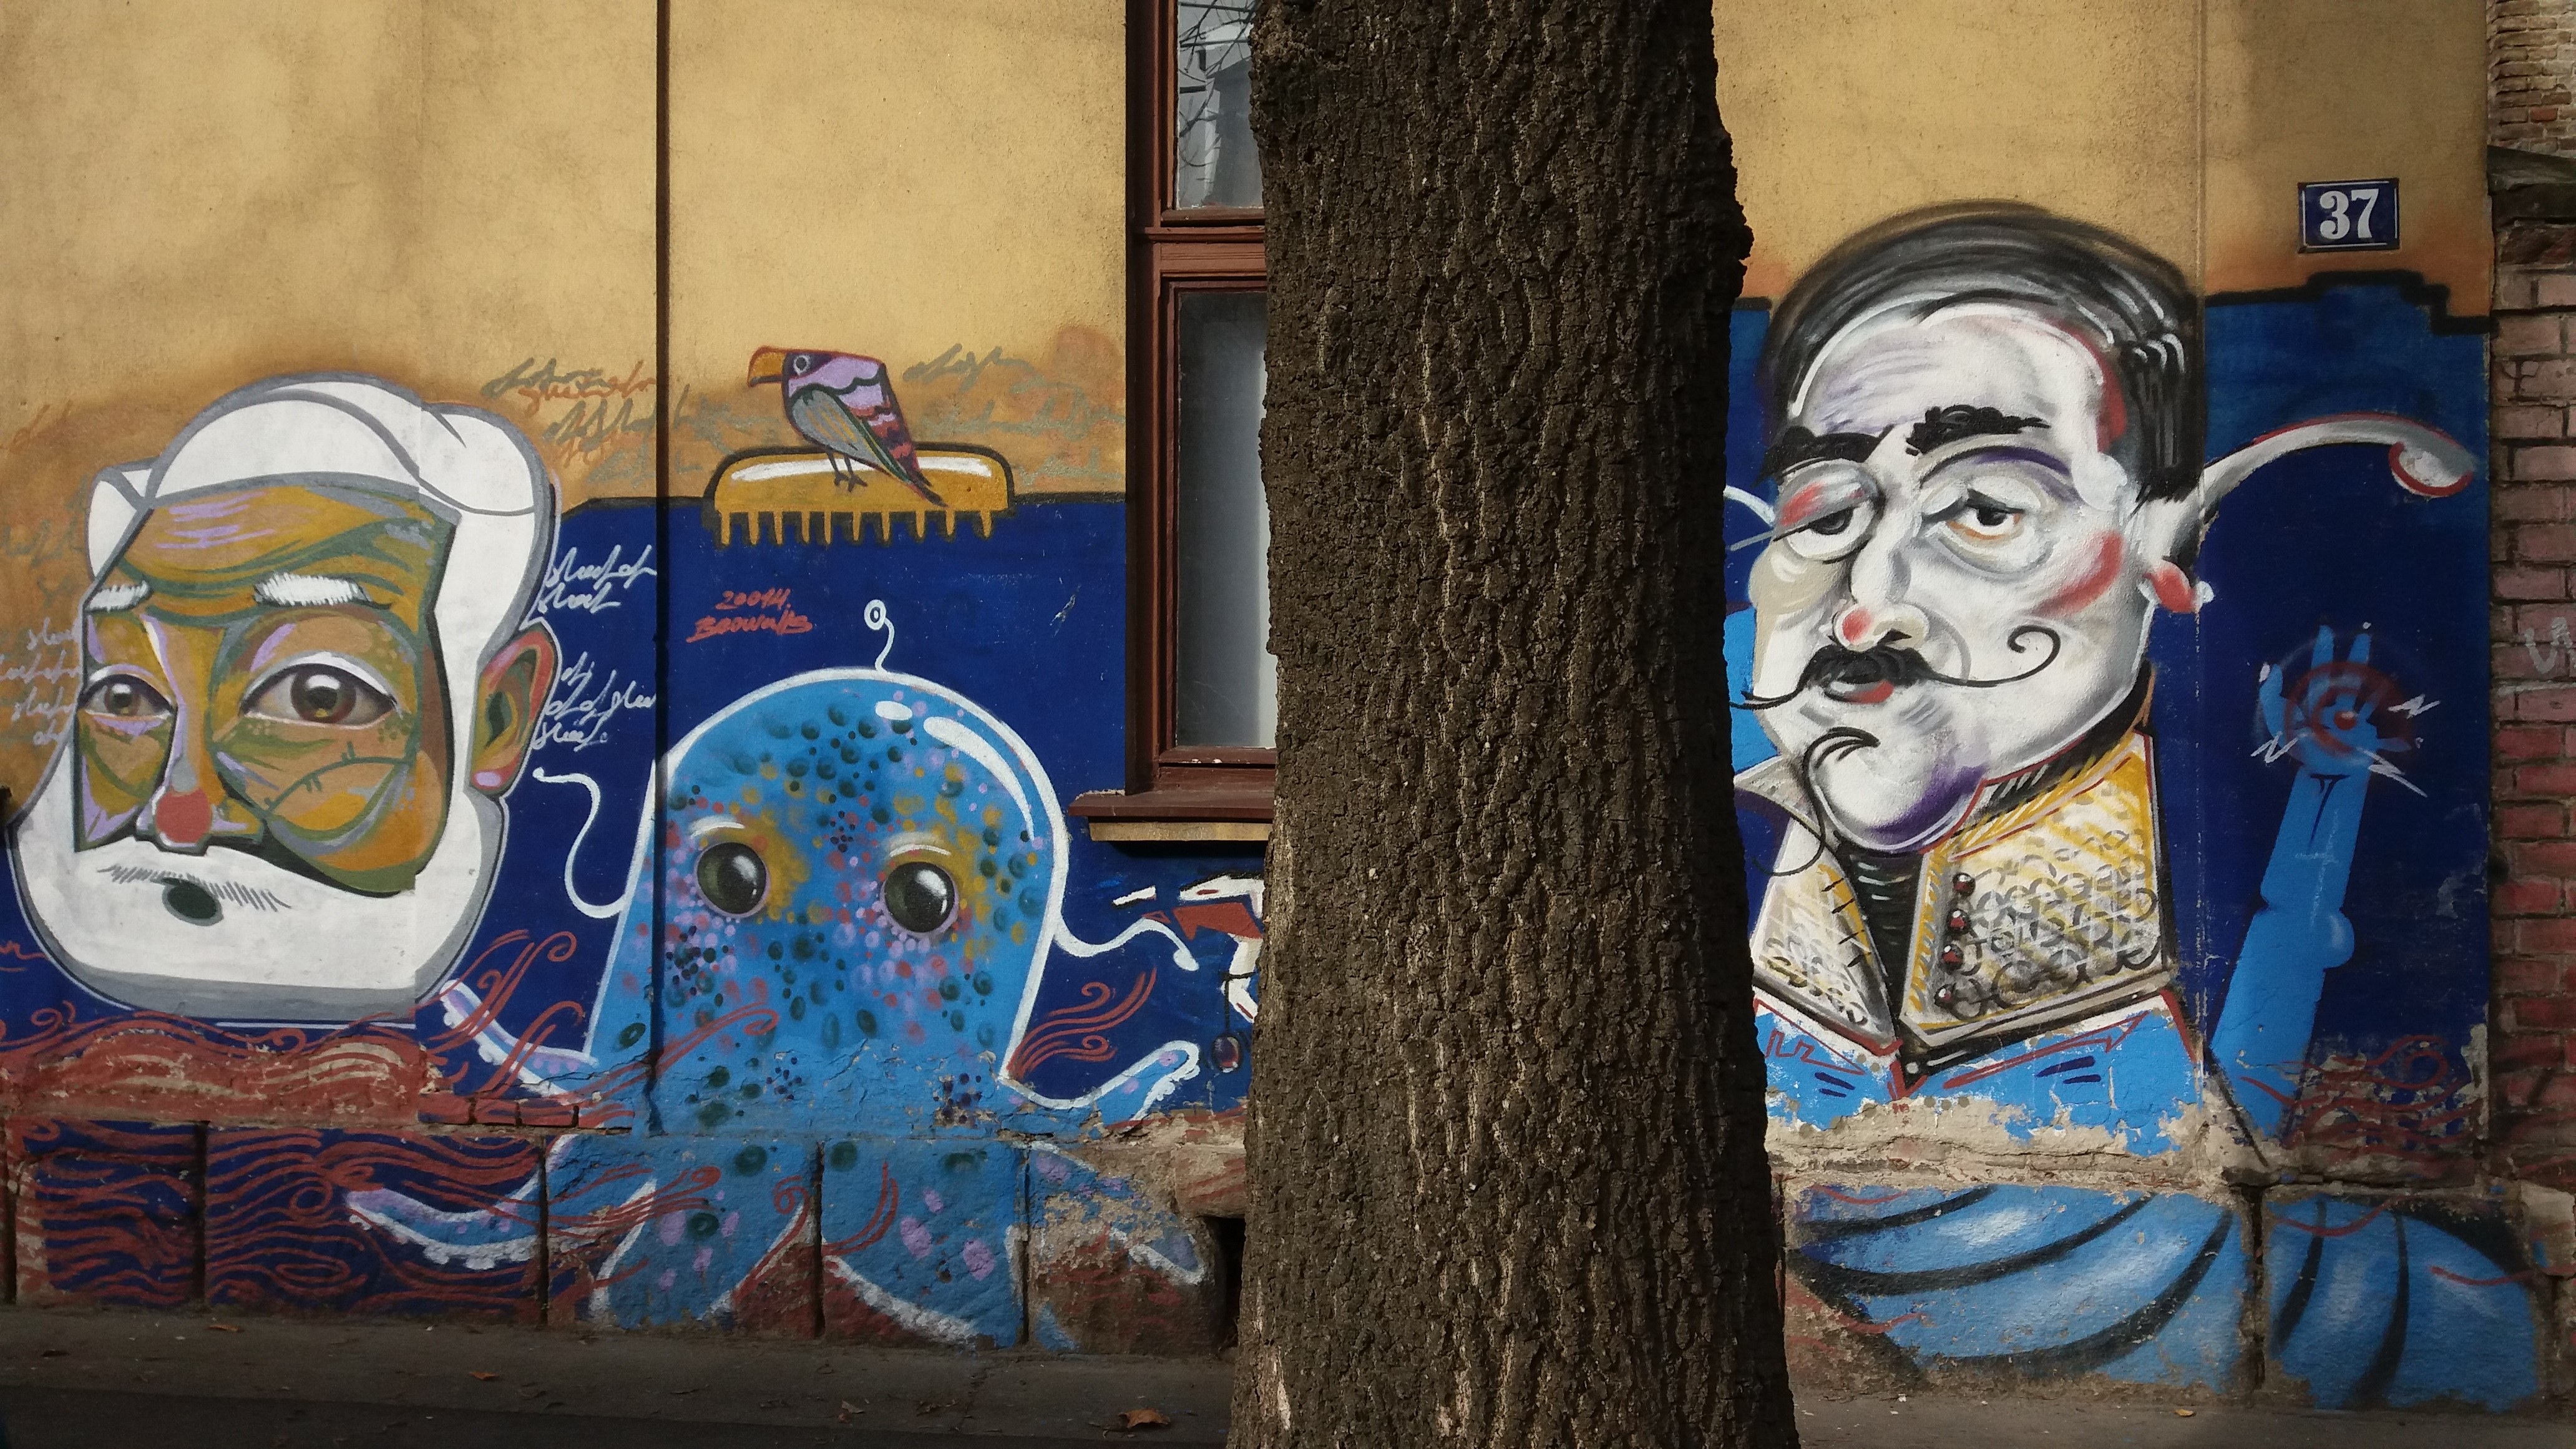
color, blue, graffiti, painting, street art, art, mural